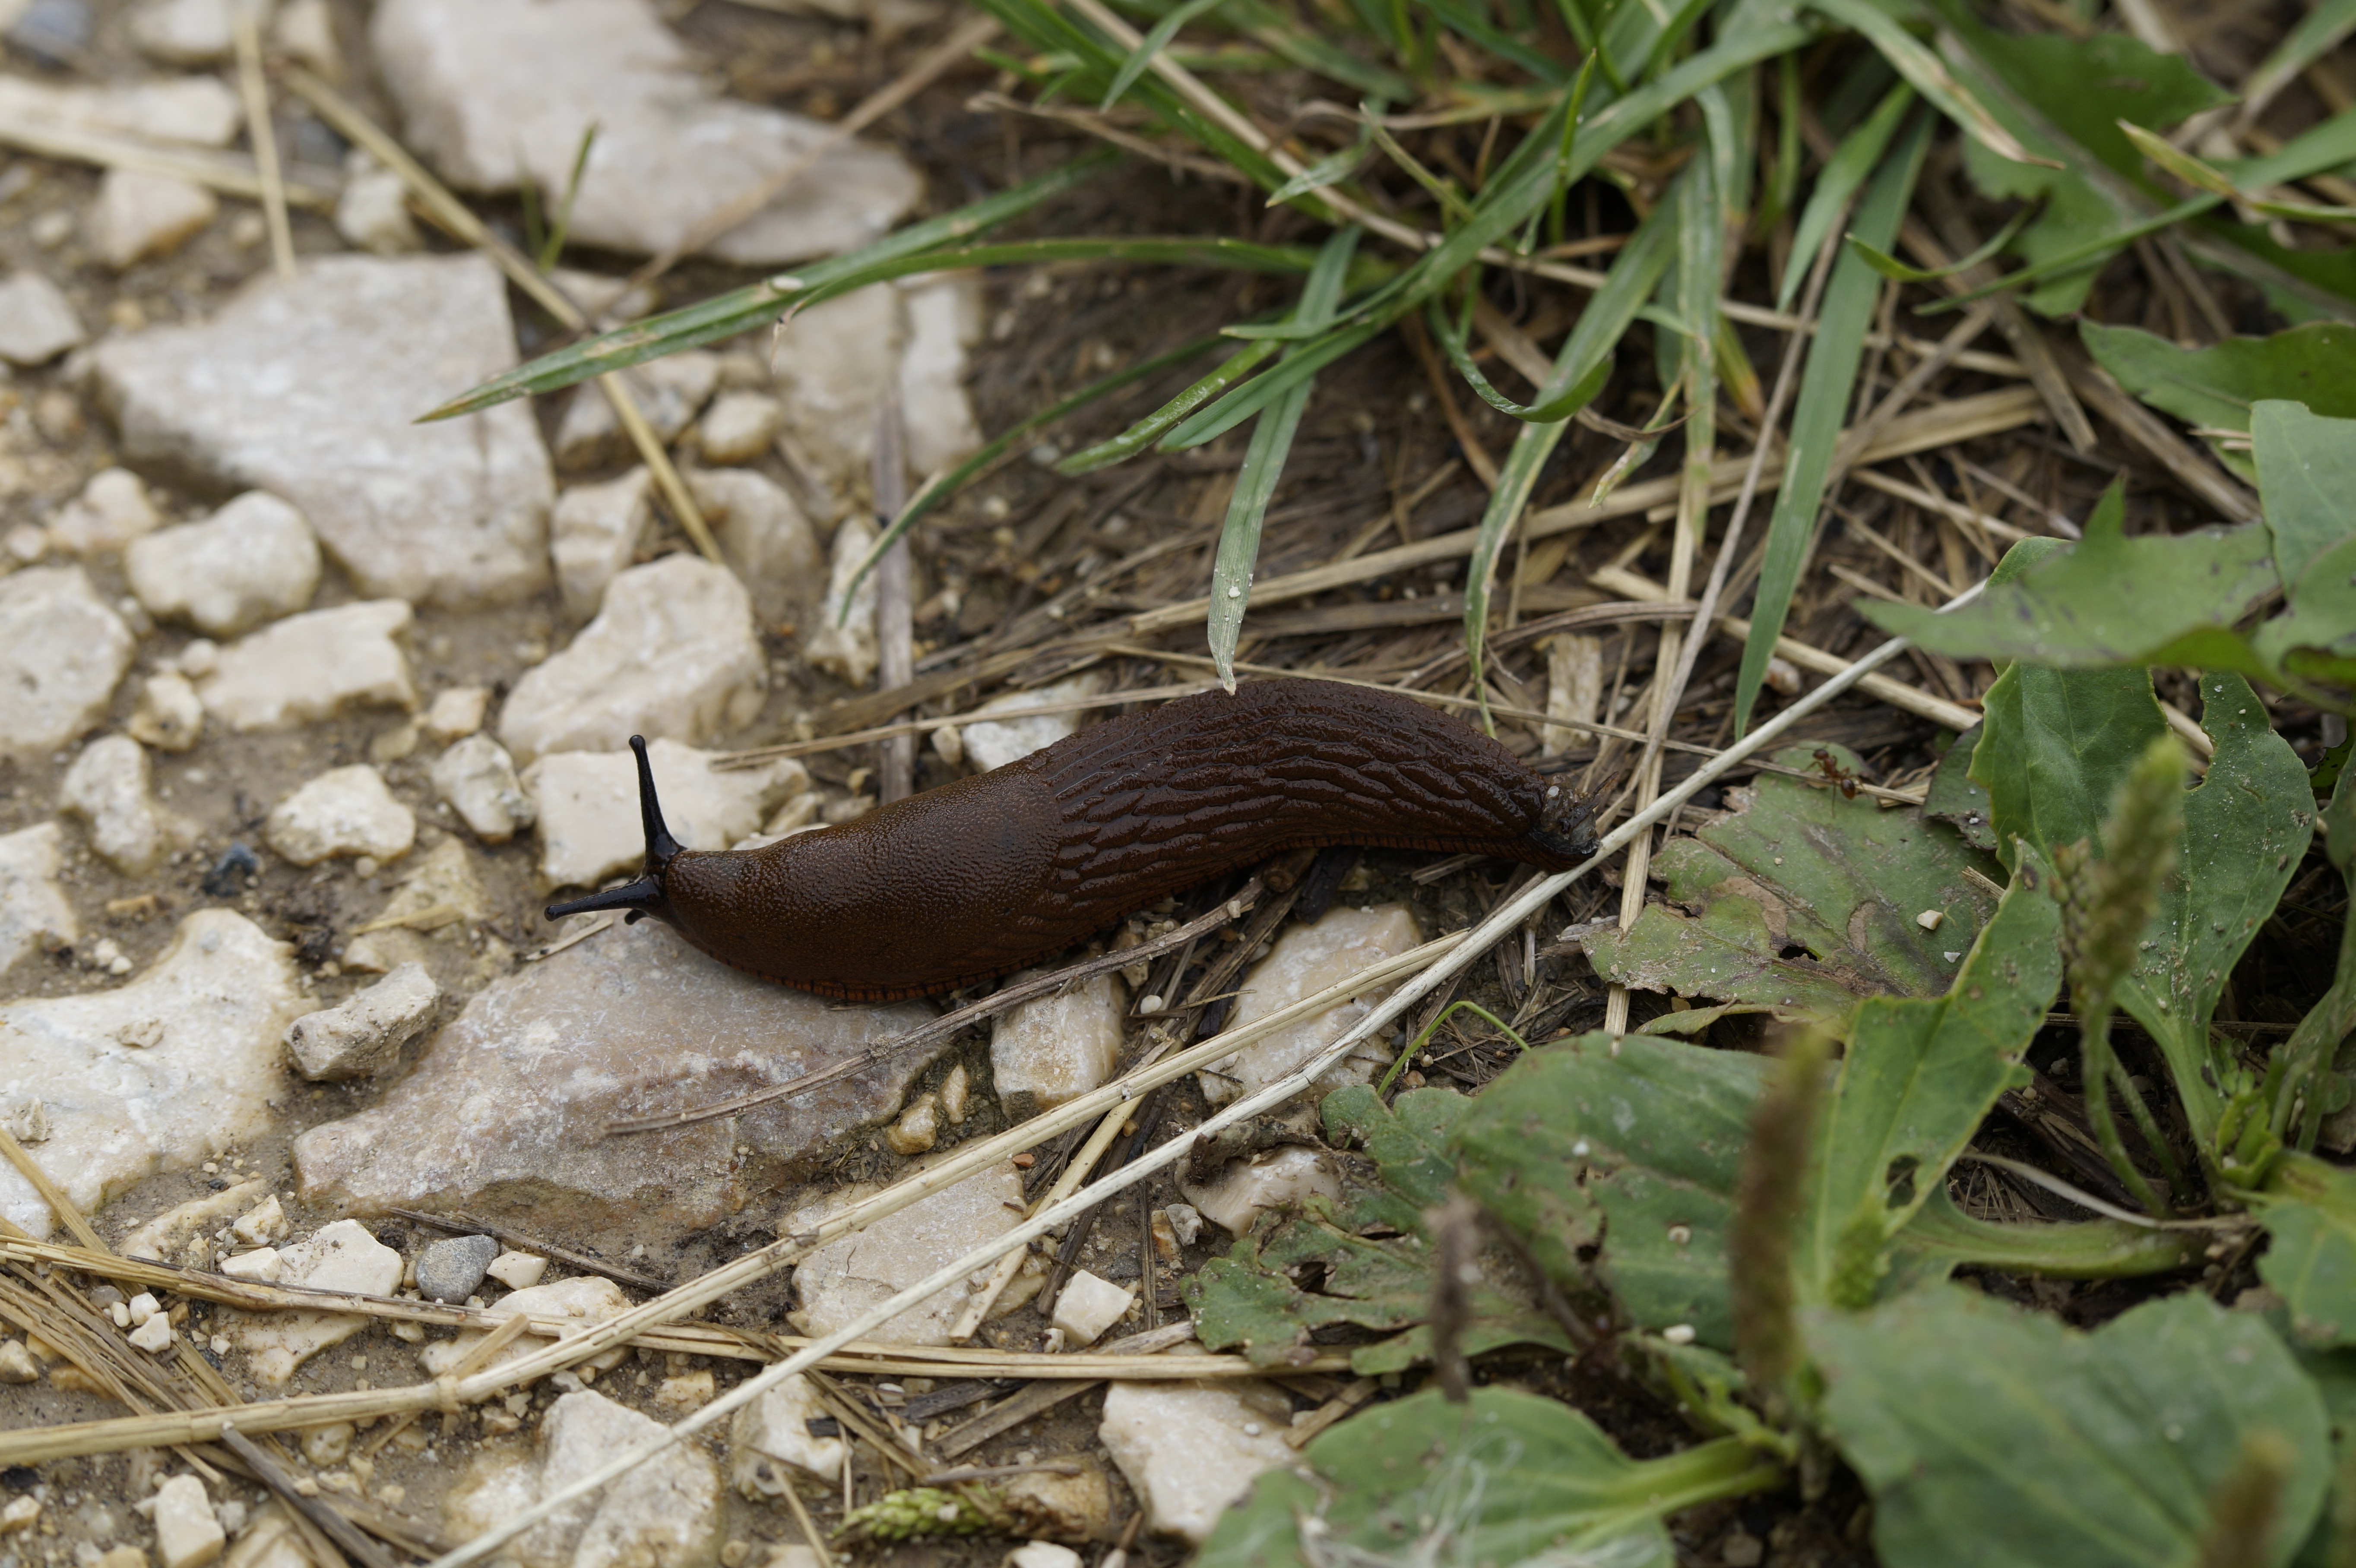
wildlife, insect, brown, fauna, invertebrate, mollusk, crawl, snail, away, slug, slowly, snails and slugs